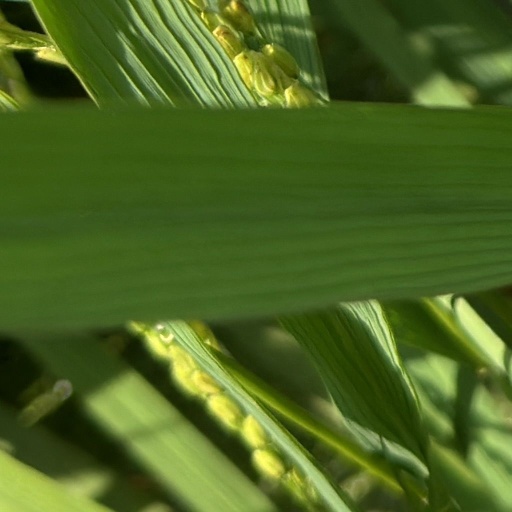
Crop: rice